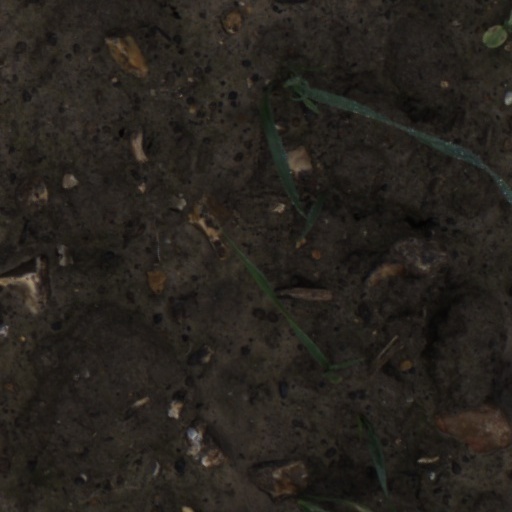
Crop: wheat